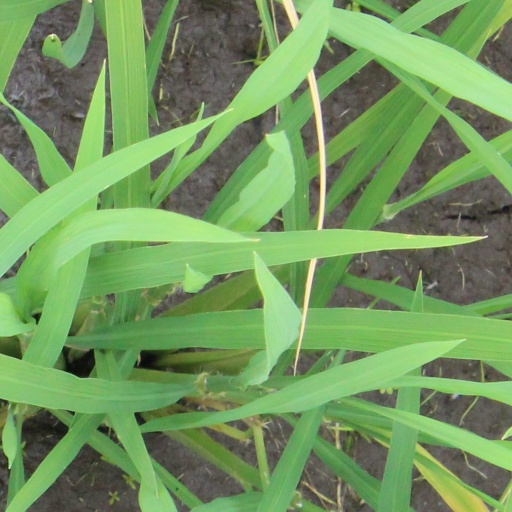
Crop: rice